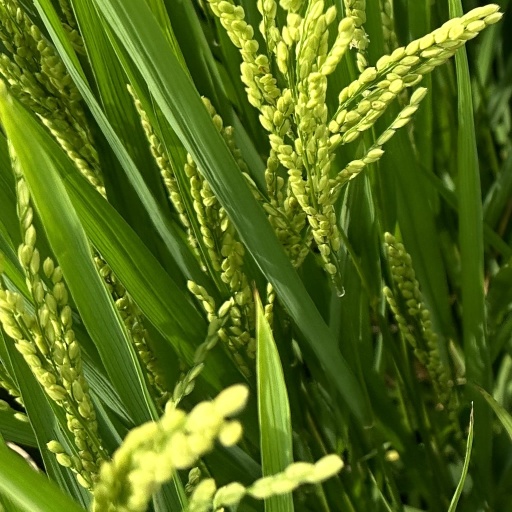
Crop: rice